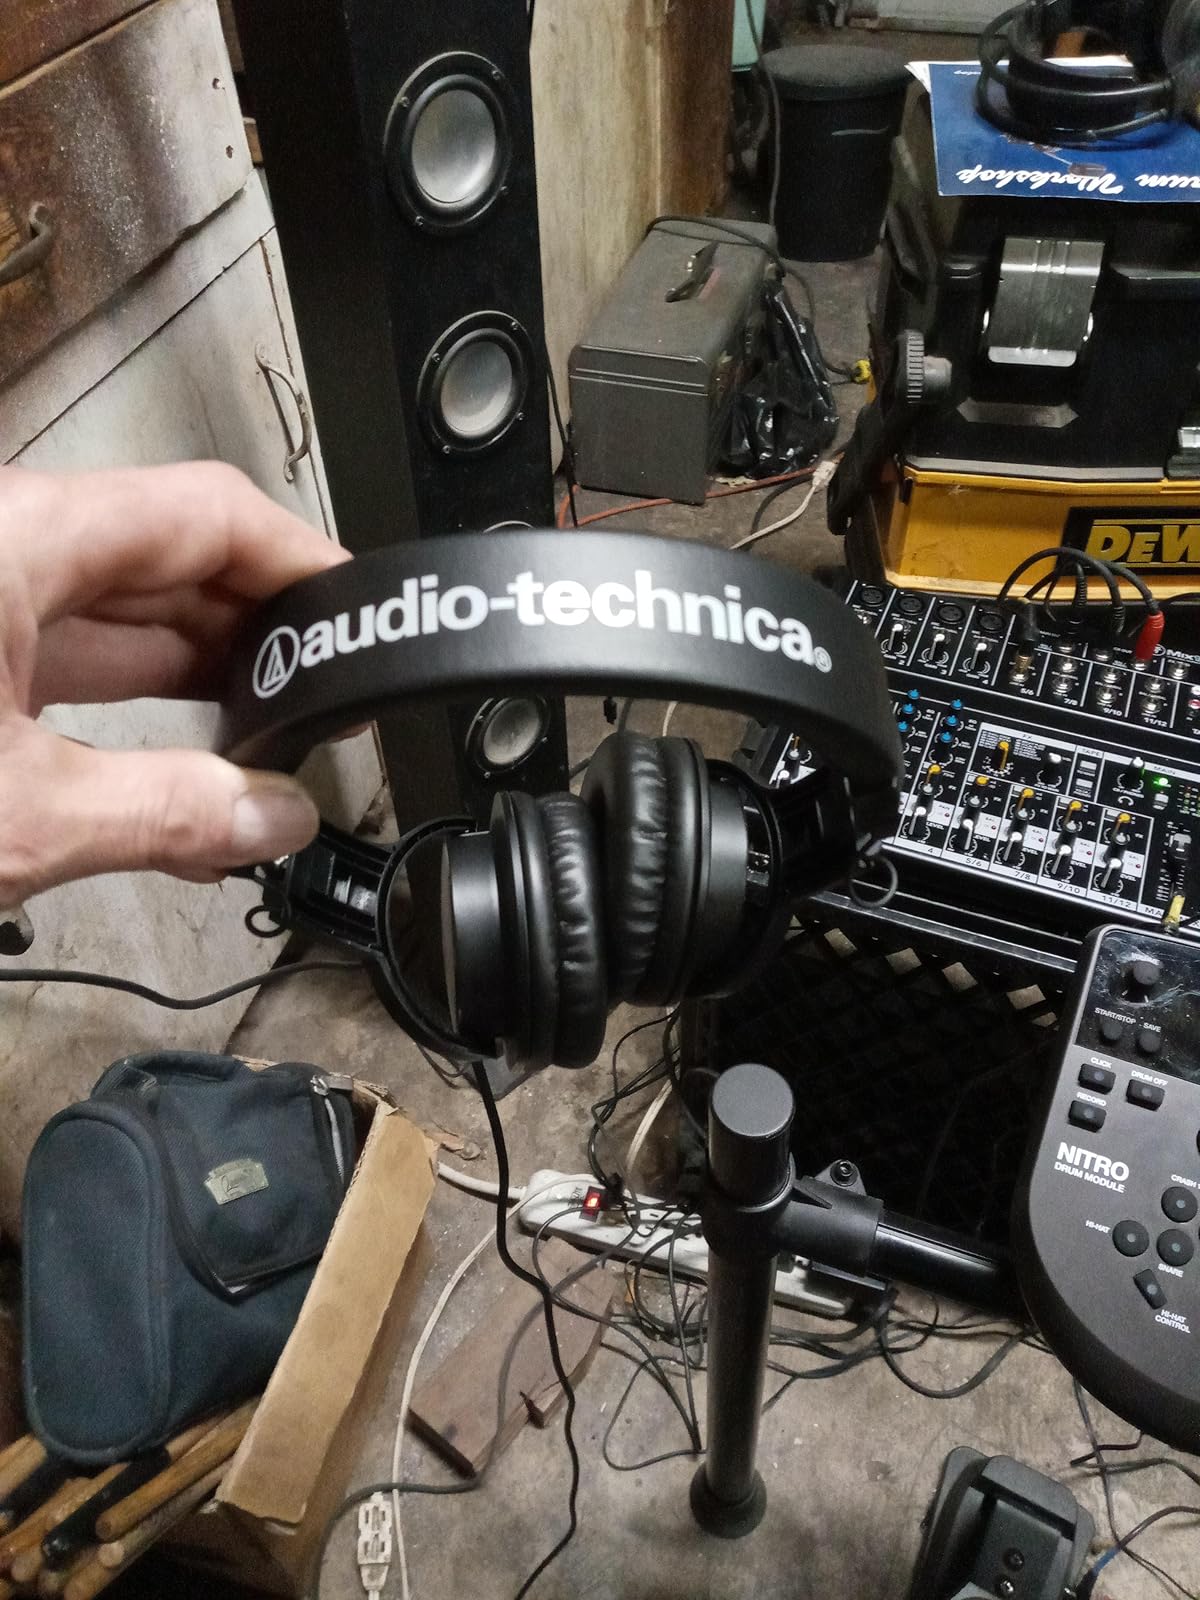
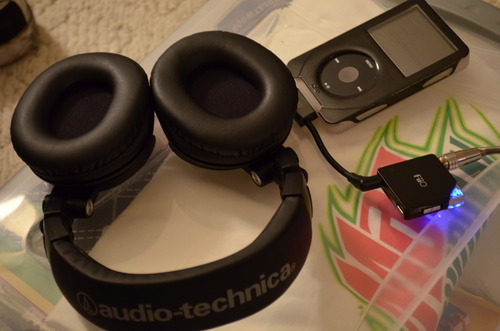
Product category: headphones
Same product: no